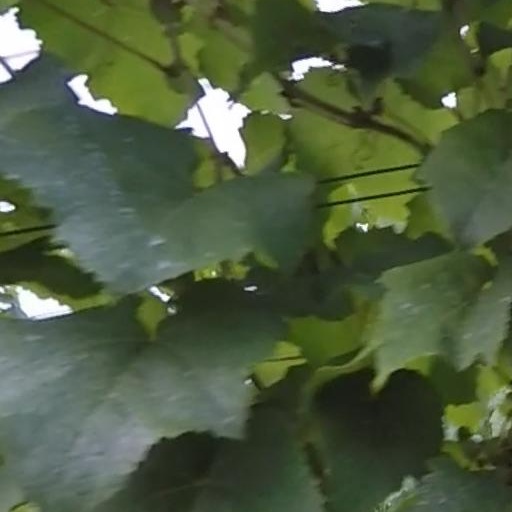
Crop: grape